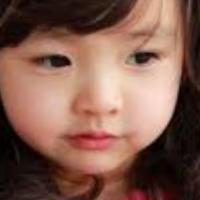
Age group: age 01-10